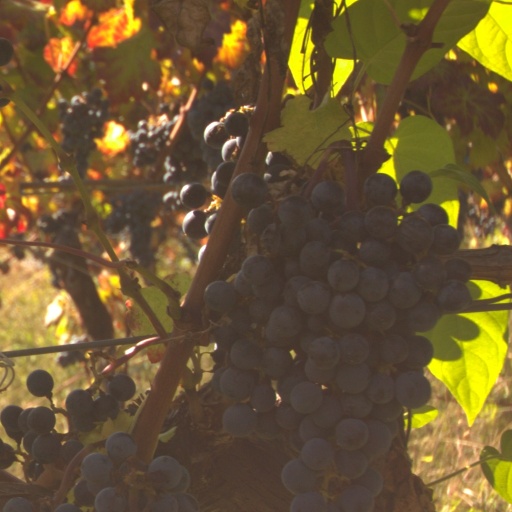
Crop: grape